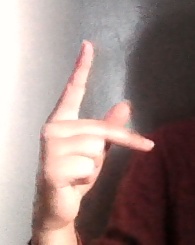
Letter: dha